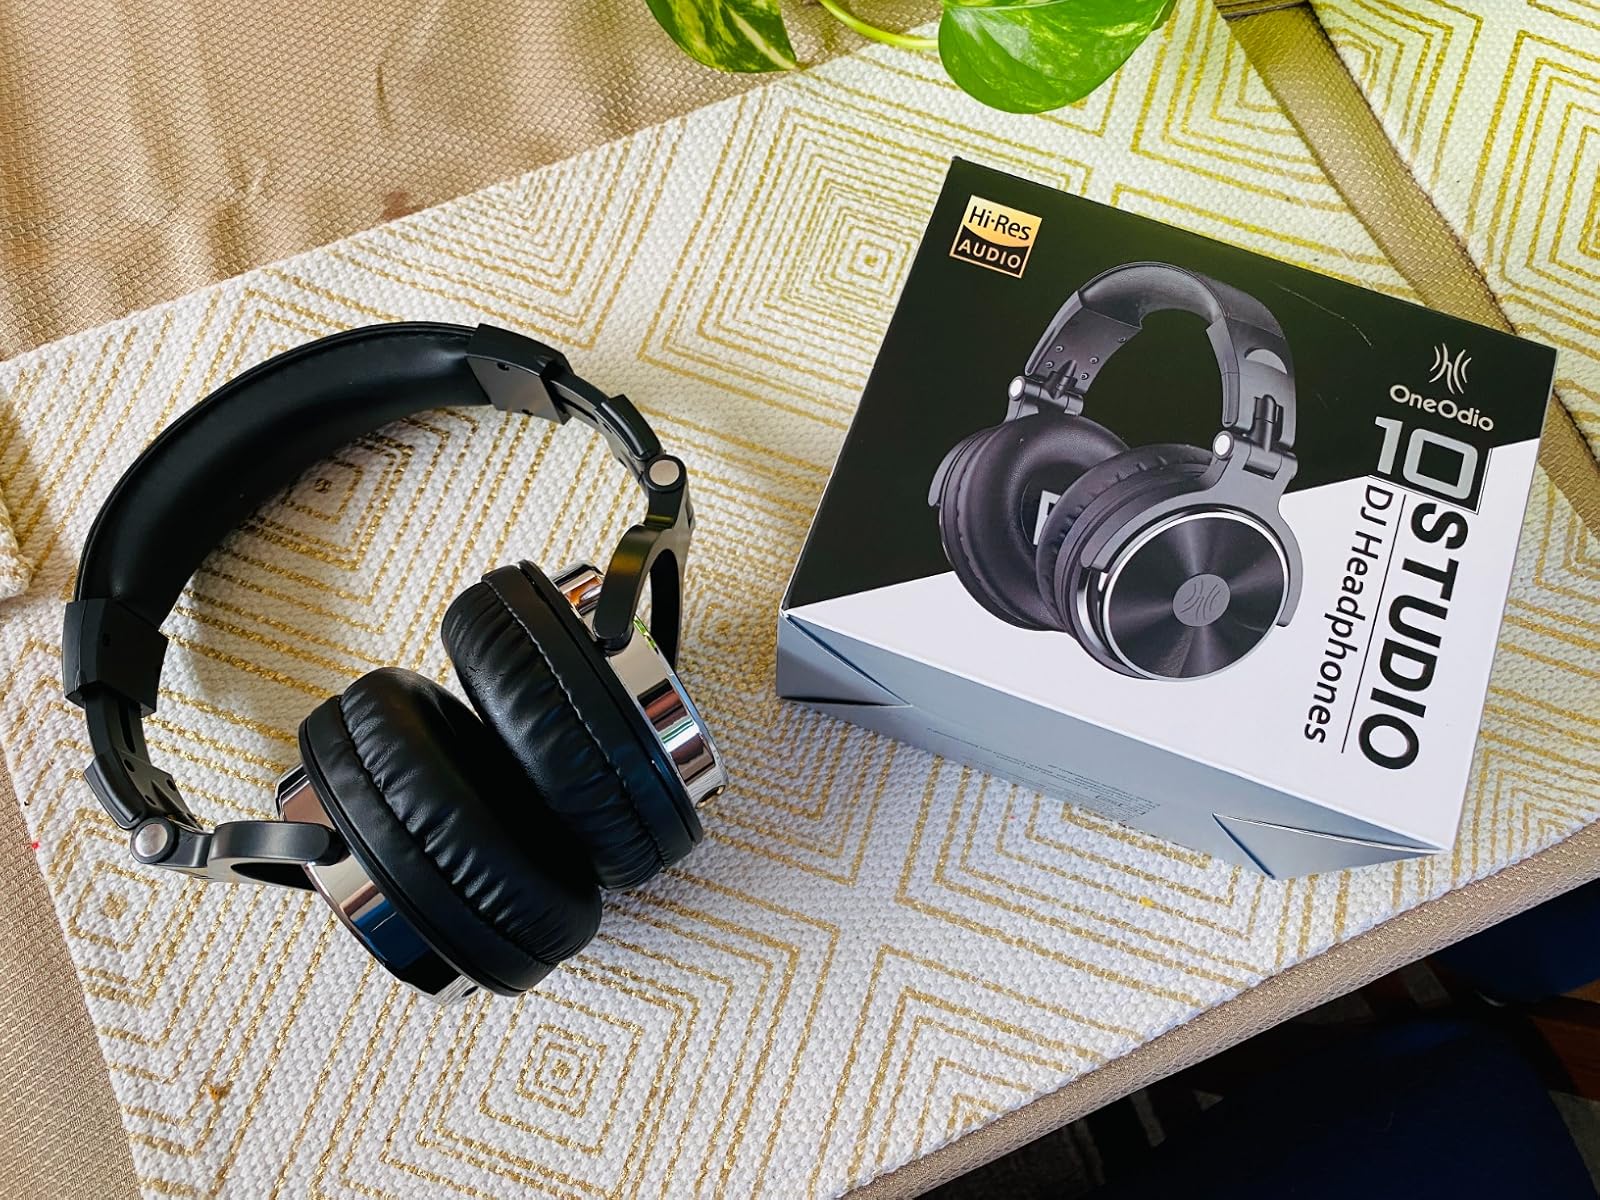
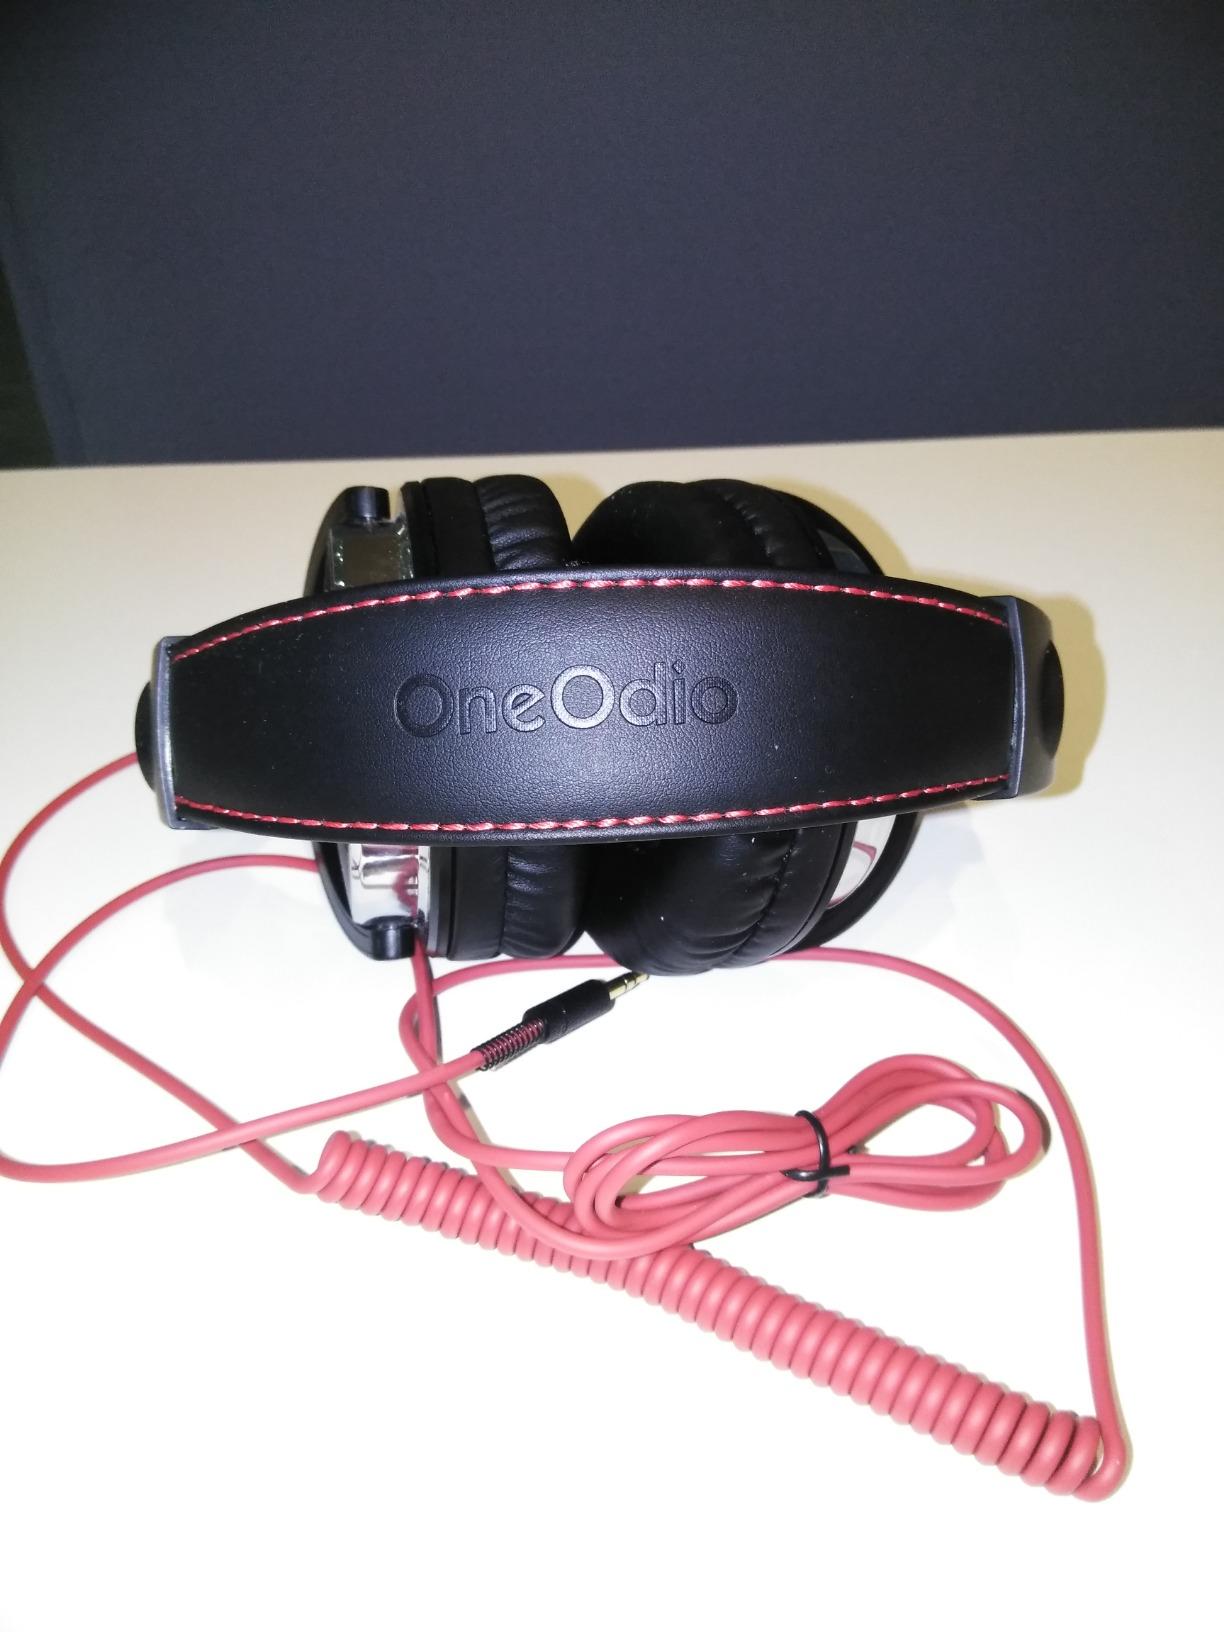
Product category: headphones
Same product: yes